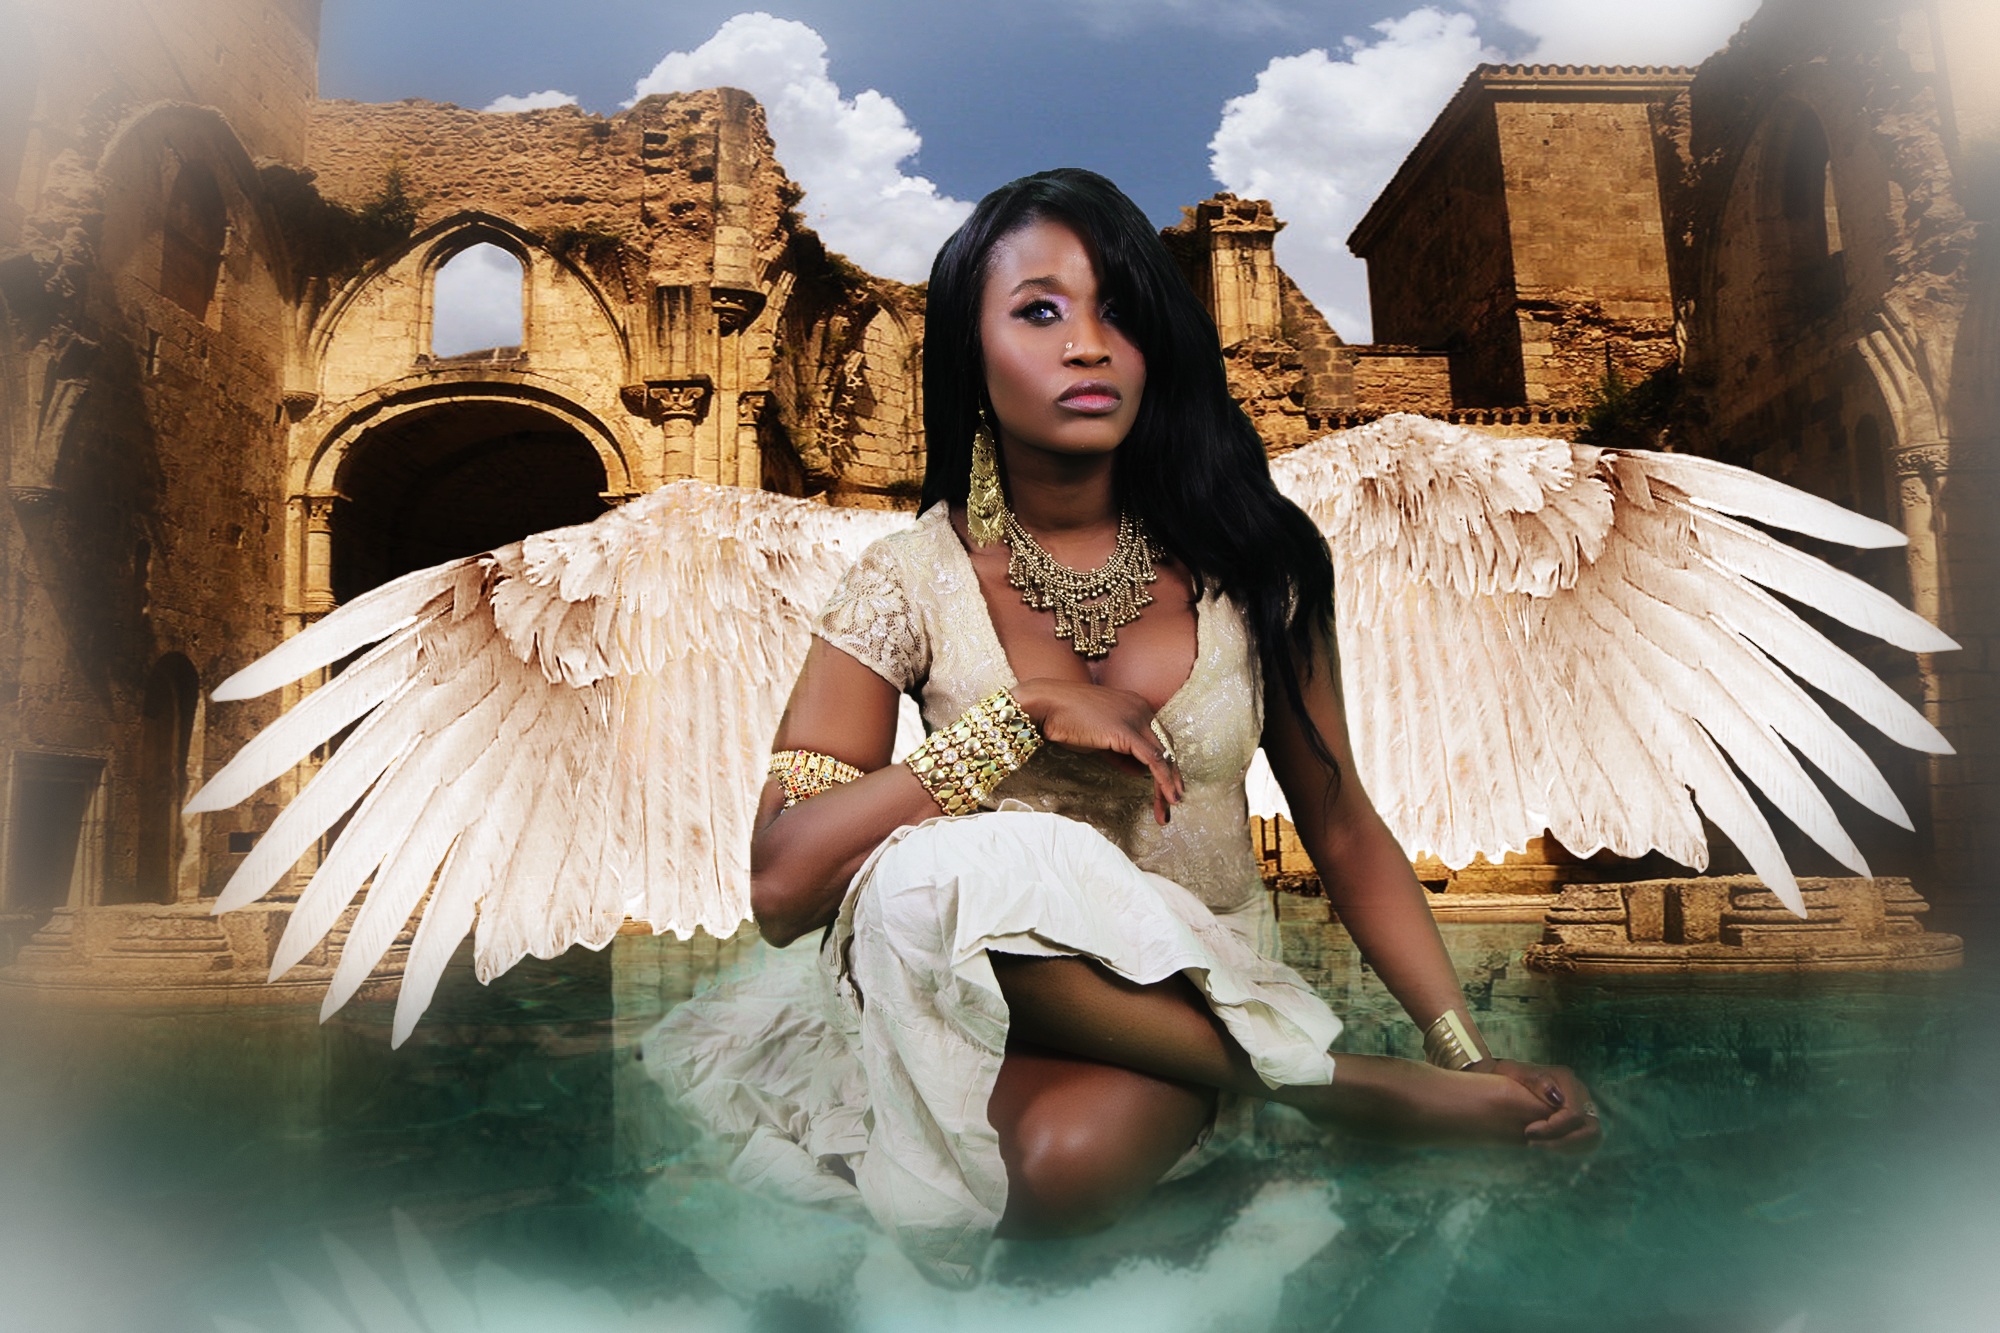
nature, sky, woman, photography, love, mystic, heaven, peace, religion, romance, fashion, zen, spiritual, energy, religious, angel, relaxation, mysterious, dress, meditation, faith, queen, photograph, photomontage, hope, beauty, mind, christianity, holy, image, fantasy, spirit, soul, divine, heavenly, mythology, spirituality, belief, angelic, photo shoot, healing